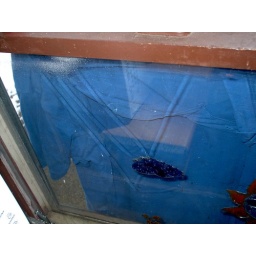
Shot of window where flying pyramid came in with shirt for a background 3.